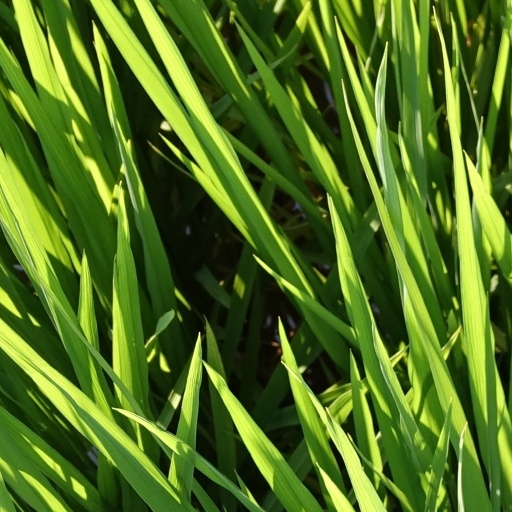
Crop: rice